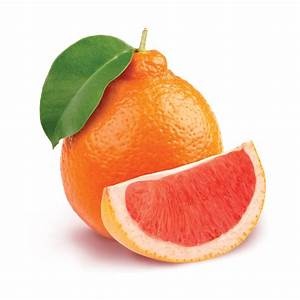
Label: mandarine